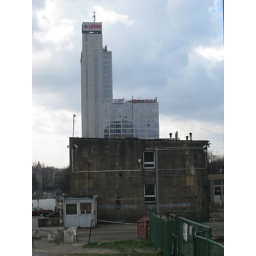
This is my hotel in Katowice. Not the decrepit building in the foreground, the Qubus tower behind it.